William Shatner

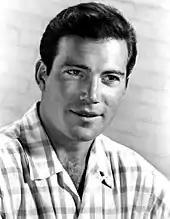
Shatner in a publicity photo in 1958

In 1954, Shatner decided to leave Stratford and move to New York City in the hope of building a career on the Broadway stage. He was soon offered the chance to make his first appearance on American television: in a children's program called "The Howdy Doody Show", he created the role of Ranger Bob, co-starring with a cast of puppets and Clarabell the Clown, whose dialogue with Shatner consisted entirely of honks on a bicycle horn.